Answer in natural language. Considering the relative positions, is dark brown wooden dresser with six drawers (marked C) above or below dark cave wall decor photo (marked A)? Choose between the following options: above or below
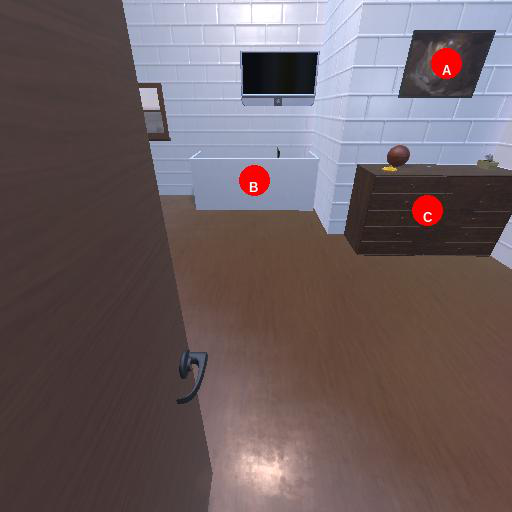
<answer>below</answer>